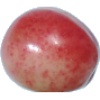
Label: cherry_rainier